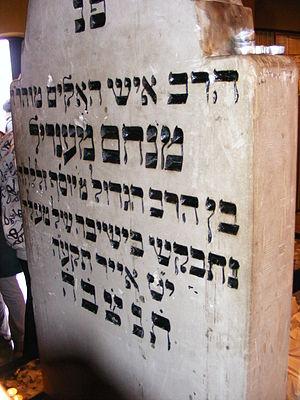
Menachem Mendel de Rimanov est un rebbe hassidique, et un des trois importants disciples d’Elimelekh de Lizhensk.